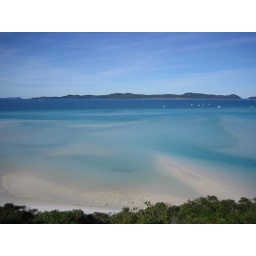
Another angle of same lookout point. The girls hadlunch on the beach below and hiked up to this spot.